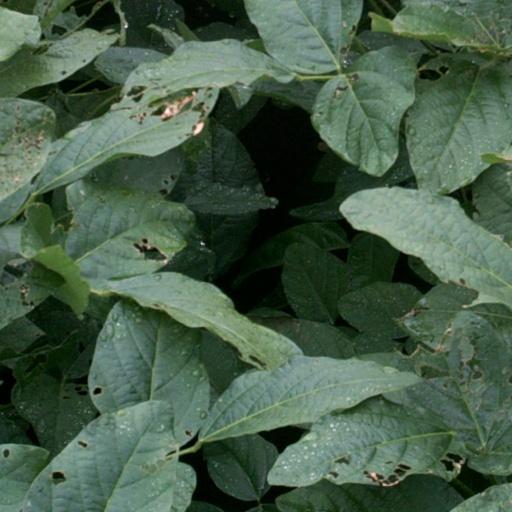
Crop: soybean